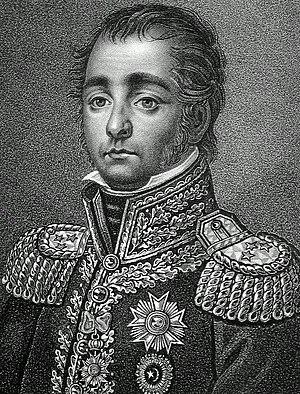
La bataille de Talavera se déroule les 27 et 28 juillet 1809 à Talavera de la Reina, au cours de la guerre d'Espagne, et oppose l'armée française commandée par le roi Joseph Bonaparte aux forces anglo-espagnoles du général Arthur Wellesley. La bataille se solde par une victoire tactique britannique, mais par une victoire stratégique française, avec de lourdes pertes dans les deux camps.
Horace François Bastien Sébastiani, comte de La Porta et de l'Empire, né le 17 novembre 1772 à La Porta dans l'actuelle Haute-Corse et mort le 20 juillet 1851 à Paris, est un militaire, diplomate et homme politique français.